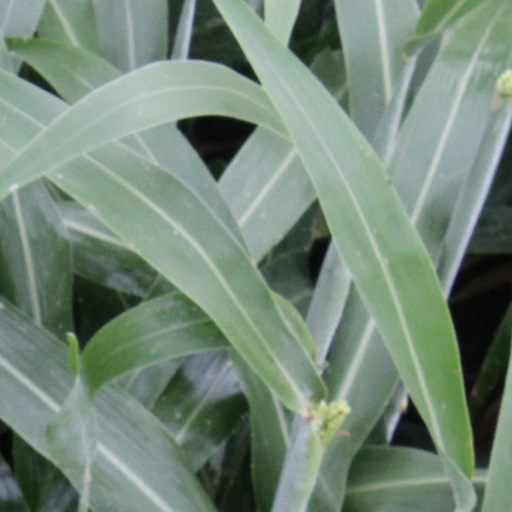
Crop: sorghum